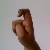
The image shows a hand gesture representing the letter 'X' in Indian Sign Language.